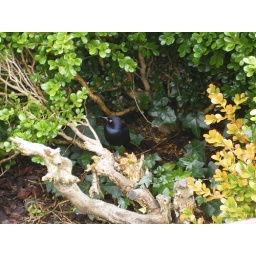
We were sitting down admiring the view when Kevin spotted we were surrounded by birds in the bushes behind the seats.